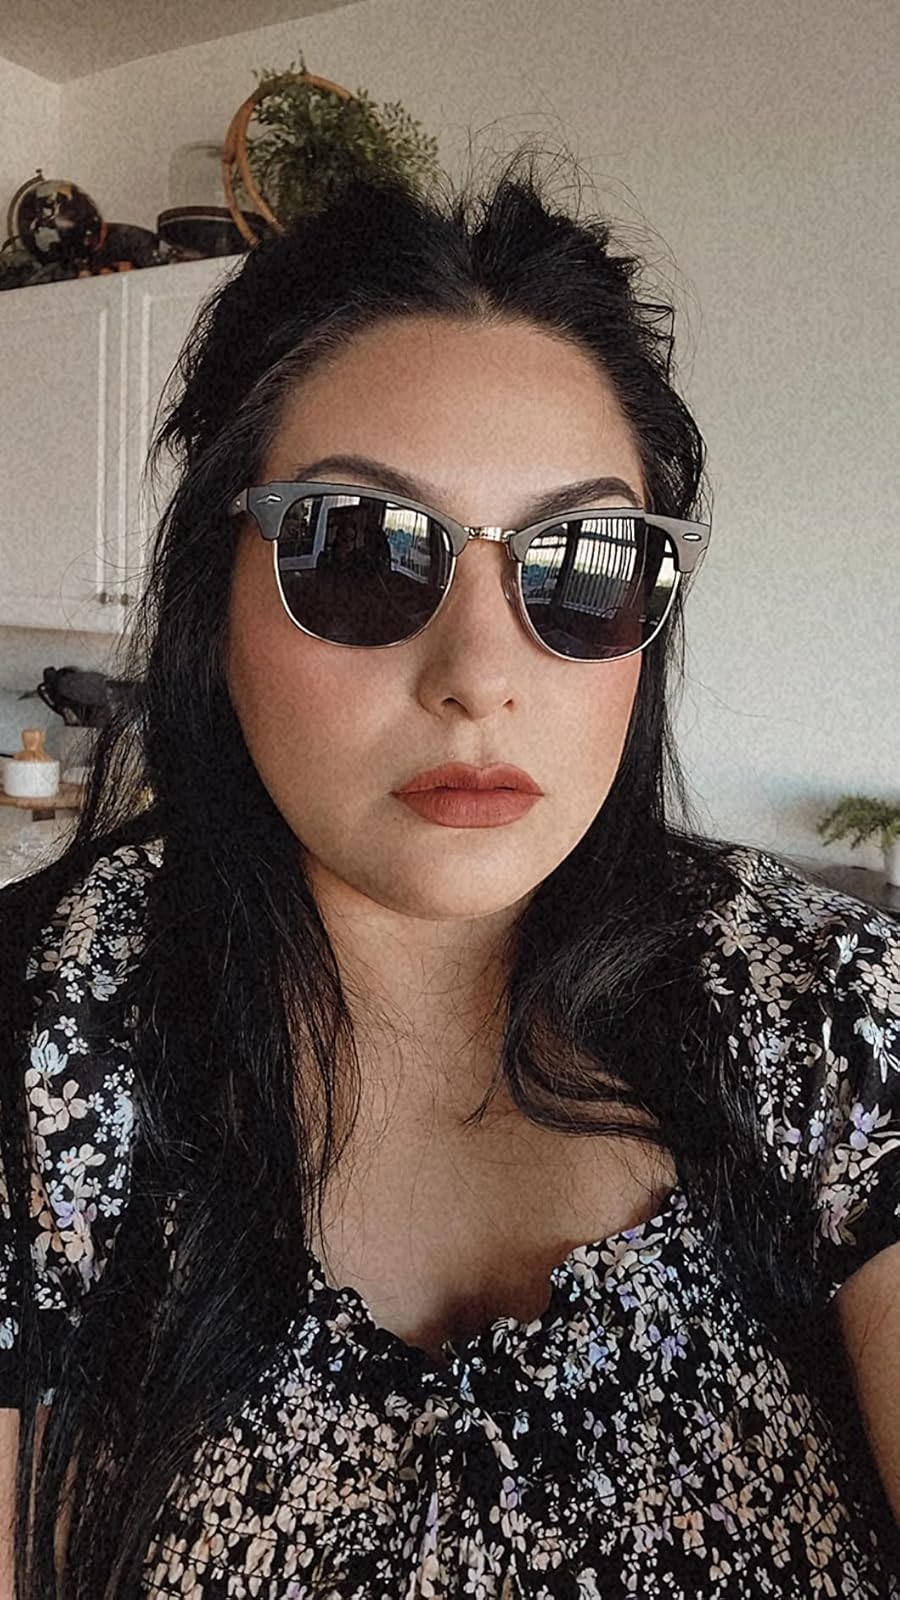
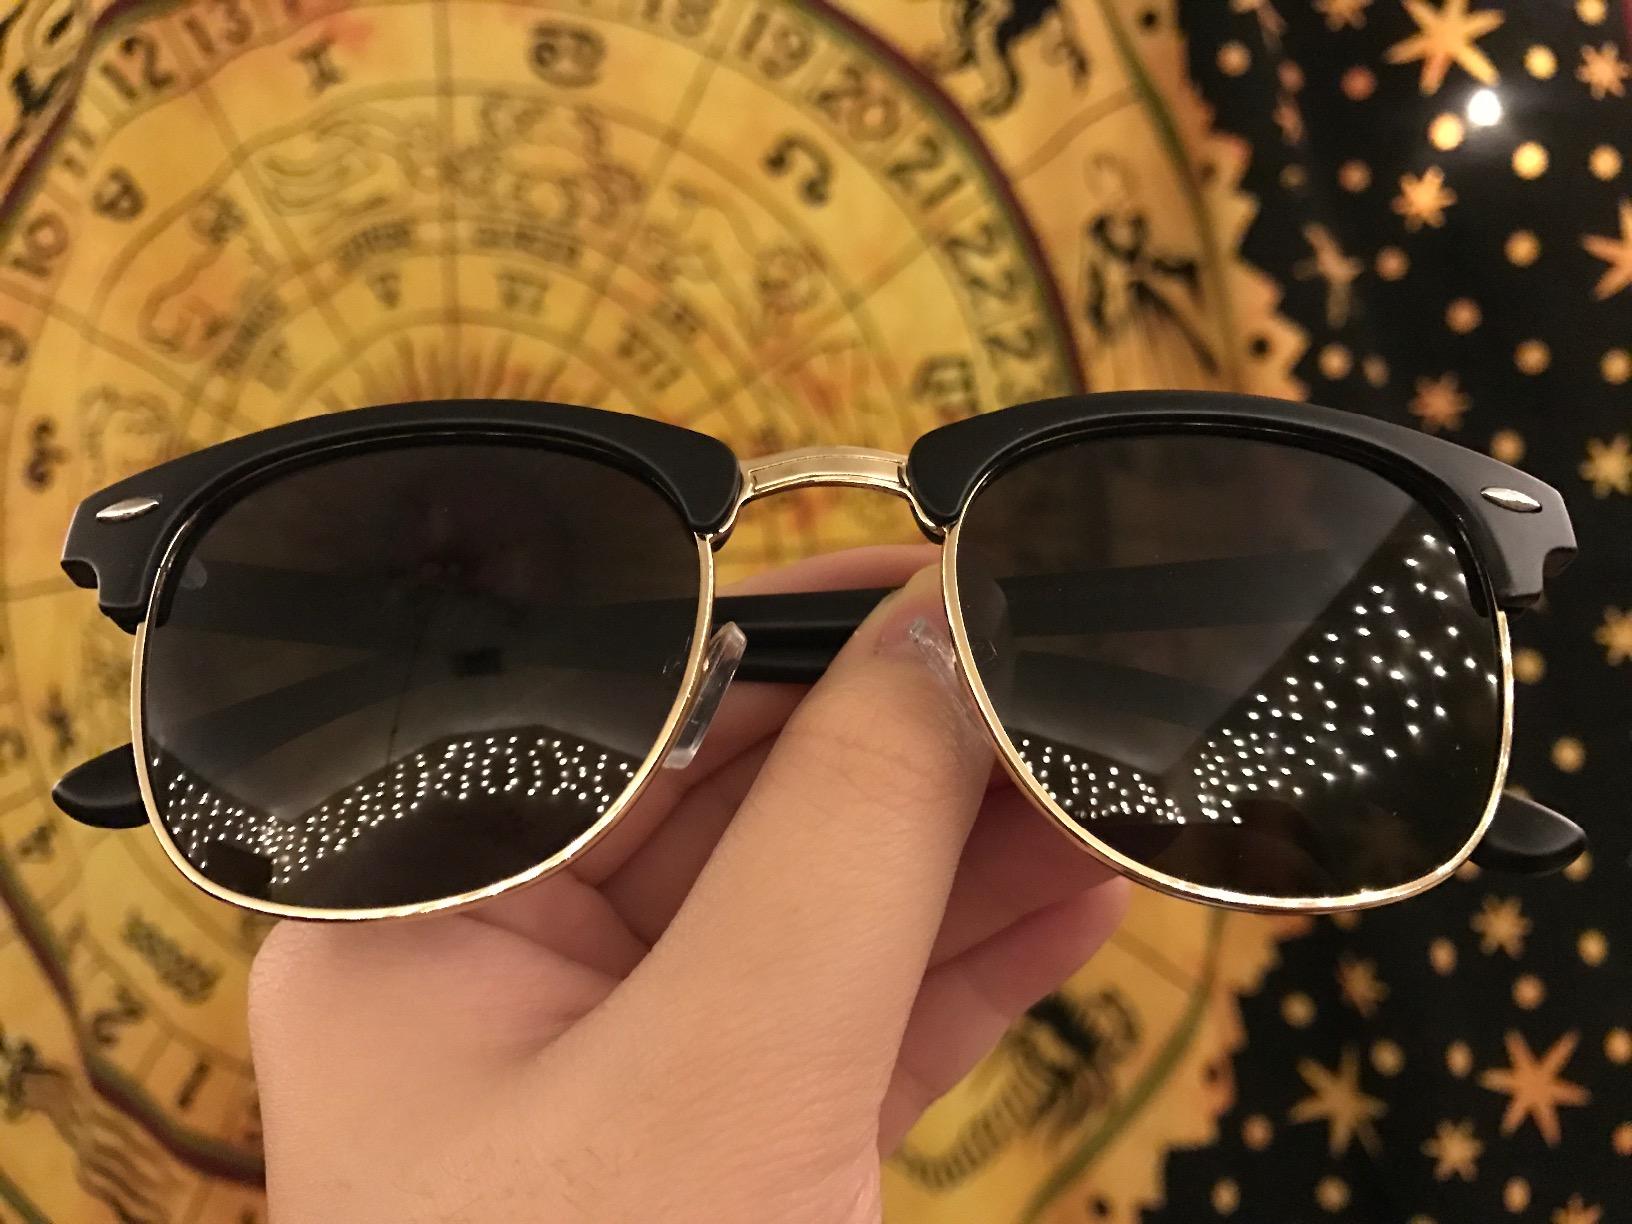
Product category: accessories_sunglasses
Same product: yes